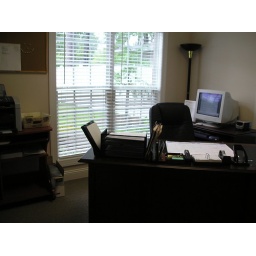
My office in the new building we moved into June.